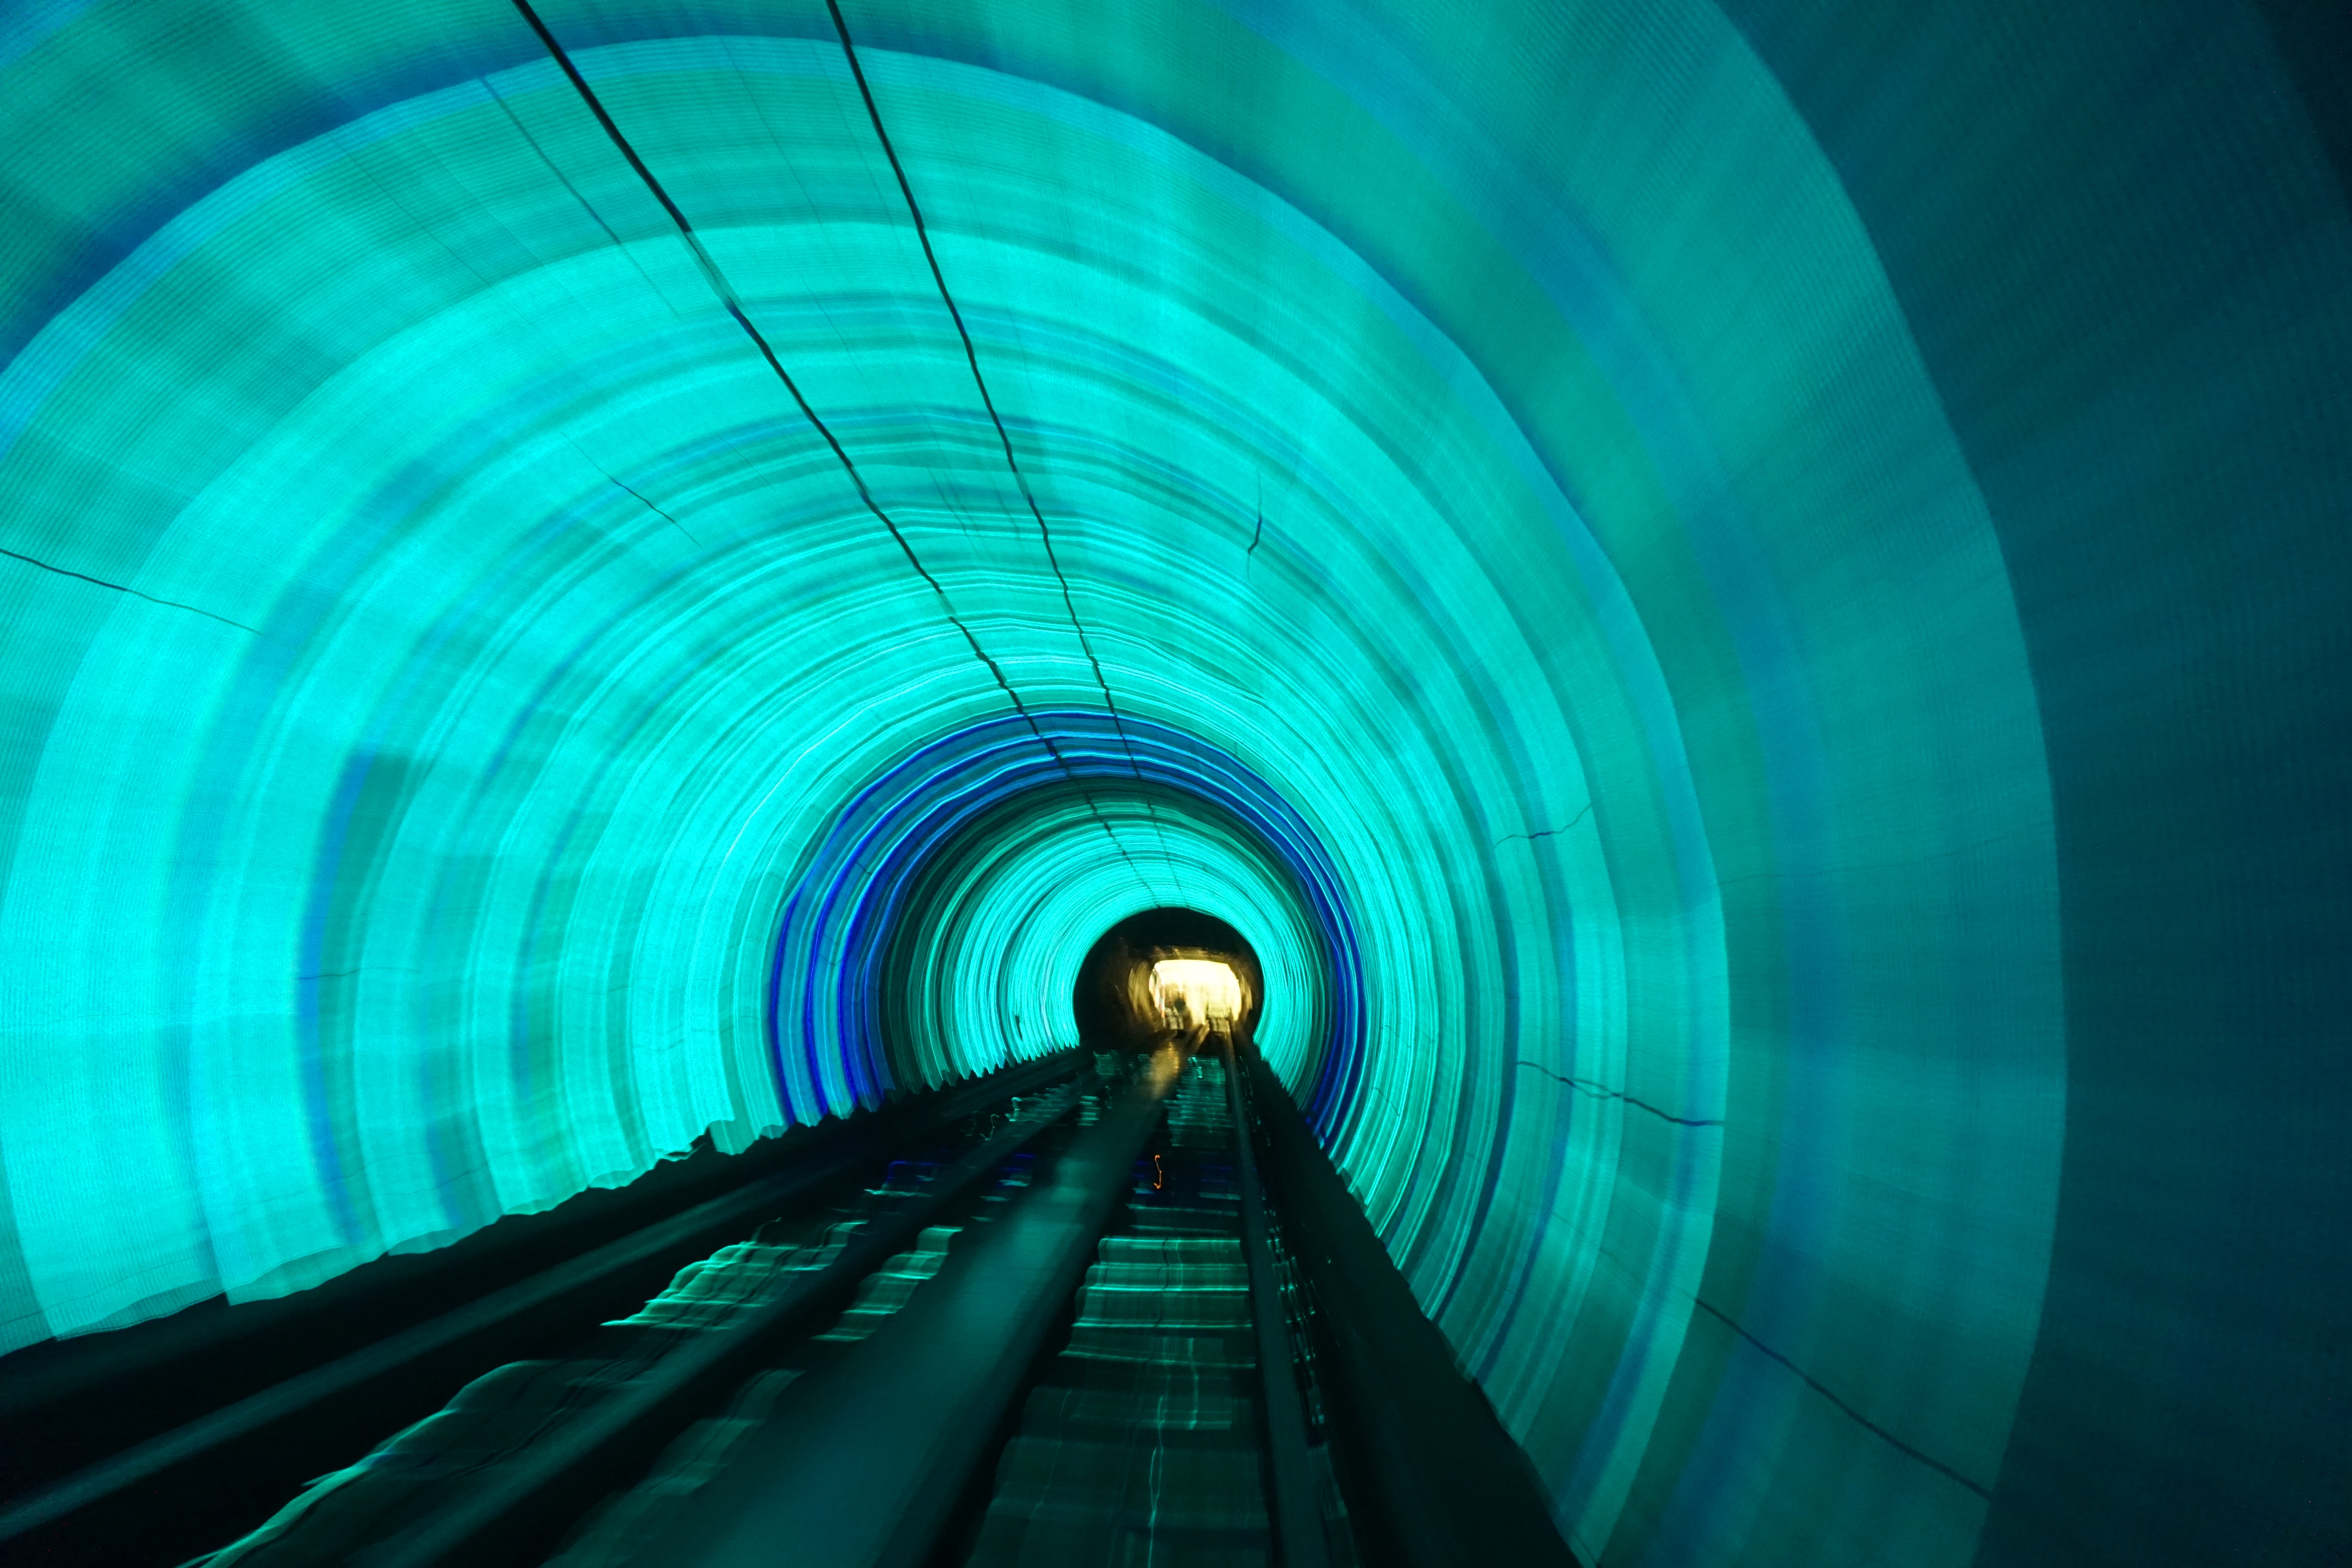
light, sunlight, tunnel, line, reflection, color, blue, speed, lights, infrastructure, symmetry, snapshot